Nunhead railway station

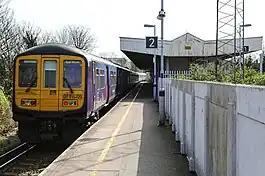
Thameslink Class 319 at Platform 2 in April 2015

Nunhead railway station is in the Nunhead area of the London Borough of Southwark. It is measured from . The station is managed by Thameslink. It is in Travelcard Zone 2.